Tomoe Iwaoka

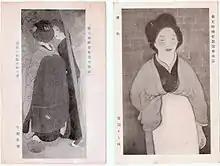
Postcards illustrated by Tomoe to promote an art exhibition, c. 1920s.

Tomoe regularly contributed to the popular children's magazine "Kodomo no Kuni (children's magazine)" that was published monthly in Japan from 1922 to 1944. The magazine was the first in Japan to hire multiple, rotating illustrators rather than hiring a select number of in-house artists. Other employees of the publication included Kiichi Okamoto, Shinpei Nakayama, Hakushu Kitahara, and Yumeji Takehisa. By 1932, the magazine had published the contributions of more than one hundred artists, approximately twenty-five of whom were women.